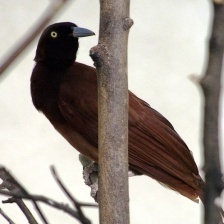
Species: BIRD OF PARADISE
Scientific name: STRELITZIA